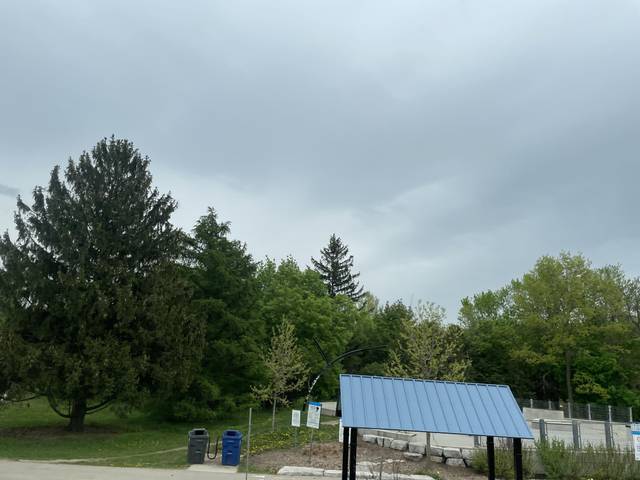
Region: Canada
Coordinates: 43.533, -80.255